Pokémon TCG Online

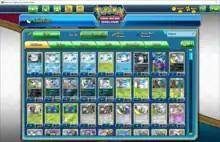
"Pokémon TCG Online" in card collection feature during the game

"Pokémon Trading Card Game Online" is a video game simulation of the tabletop collectible card game with role-playing elements similar to the main "Pokémon" role playing series. Players challenge non-player characters and other online players to card battles using 60-card decks.